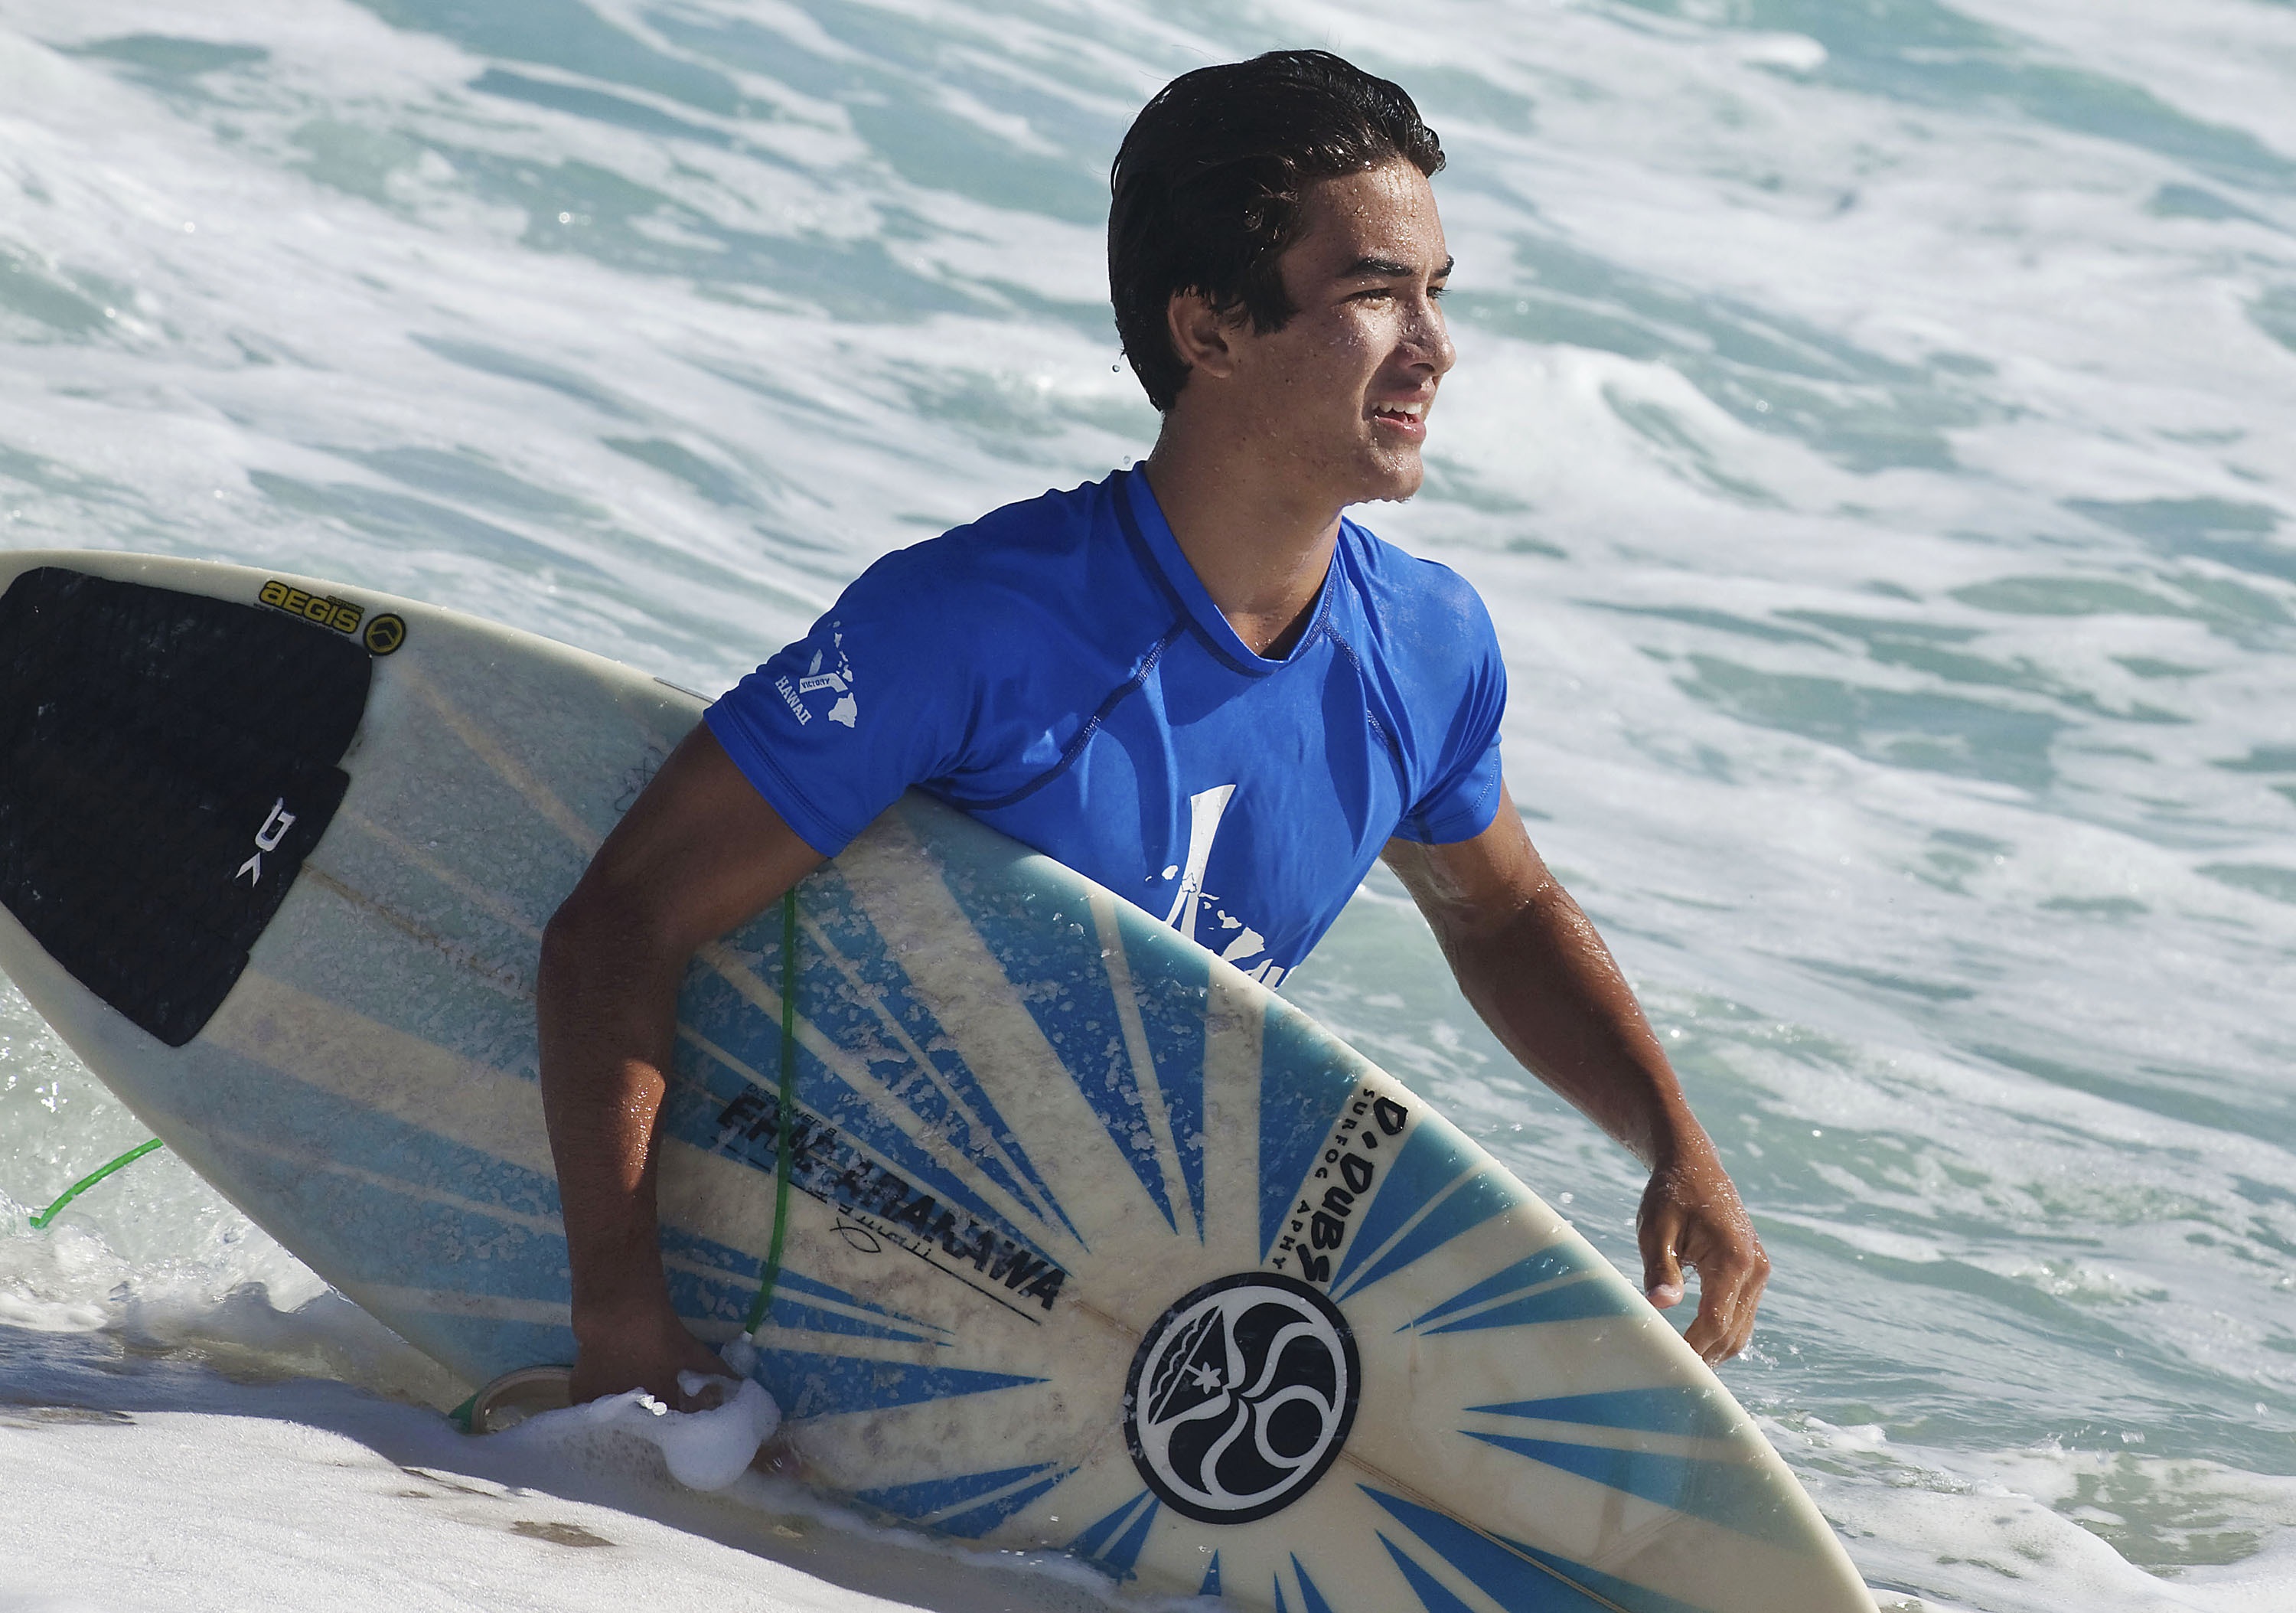
beach, sea, water, ocean, board, sport, wave, wind, summer, surfer, recreation, surf, surfing, sailing, surfboard, extreme sport, competition, fun, sports, windsurfing, water sport, windsports, wind wave, boardsport, surfing equipment and supplies, surface water sports, individual sports